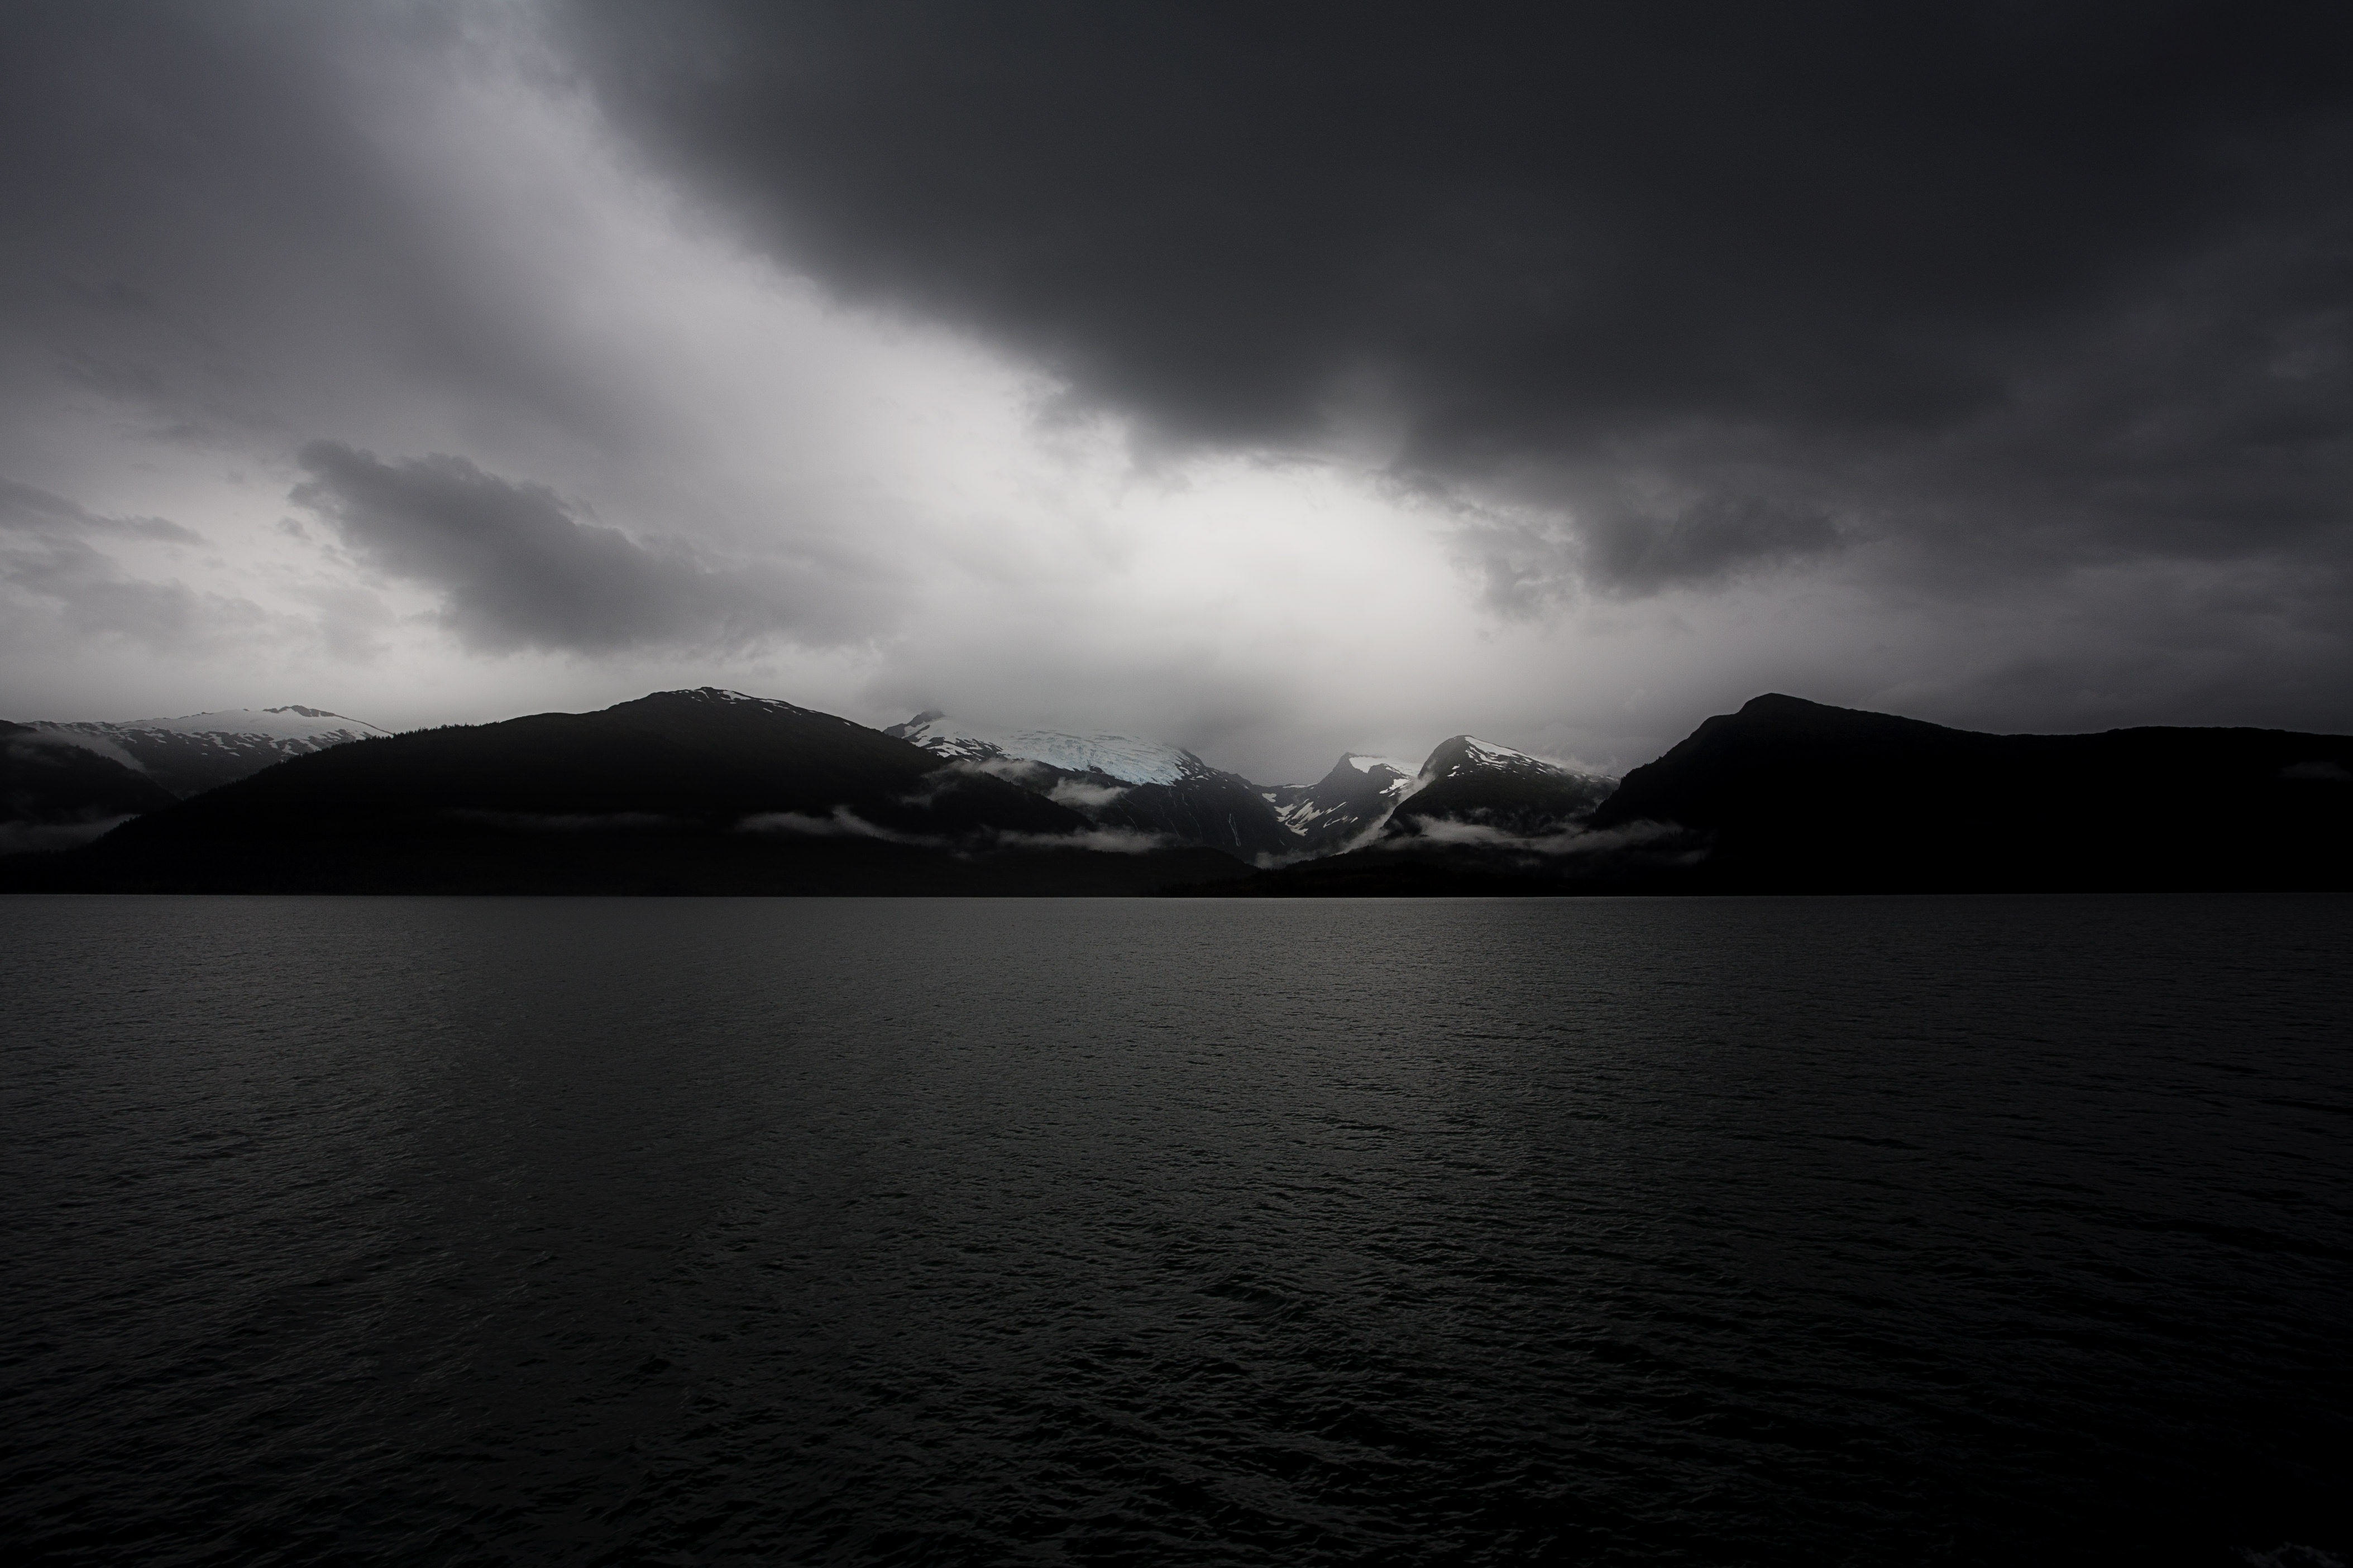
beach, landscape, sea, coast, water, nature, ocean, horizon, mountain, cloud, black and white, sky, cloudy, morning, lake, dawn, atmosphere, mountain range, dark, dusk, evening, reflection, seascape, weather, storm, darkness, monochrome, moonlight, clouds, mountains, loch, bad weather, meteorological phenomenon, monochrome photography, atmospheric phenomenon, calm waters